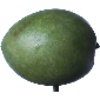
Label: mango